Max Winter (politician)

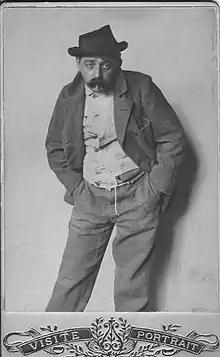
Max Winter dressed as homeless for a reportage on "Strotter" (scavengers) in 1902 for the newspaper "Wiener Arbeiterzeitung".

Max Winter (January 9, 1870 in Tárnok, Hungary – July 11, 1937 in Hollywood, California, United States) was an Austrian journalist, writer and politician of the SDAP. In 1923 he founded a feminist magazine, "Die Unzufriedene", with Paula Hons which he edited until 1931.